A Curious Collection of Cats

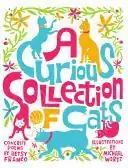

A Curious Collection of Cats: Concrete Poems is a 2009 Children's poetry collection by Betsy Franco and illustrated by Michael Wertz. It is made up of concrete poems in various forms, including haiku, limerick, and free verse, that highlight various aspects of cat behaviour.